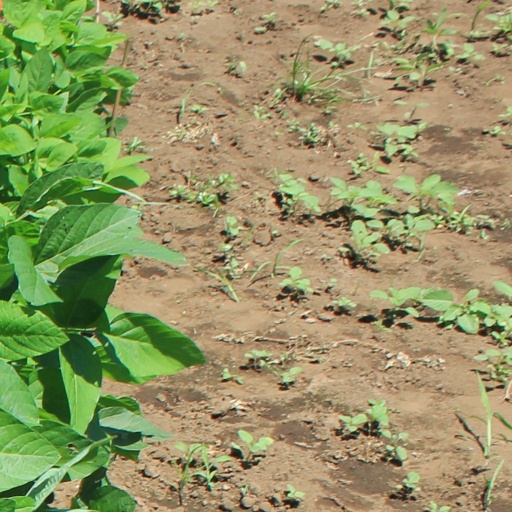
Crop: soybean